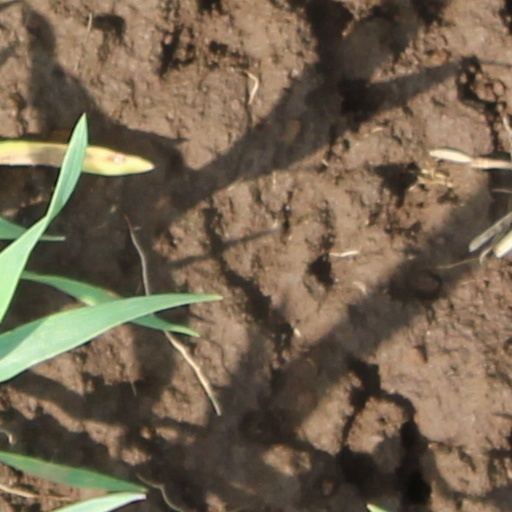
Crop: wheat